Paula Underwood

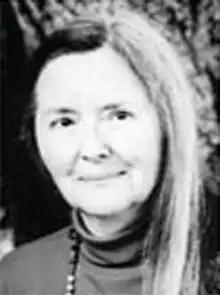

Priscilla Marie "Paula" Underwood (1932–2000) was an American author, who primarily wrote about Native Americans in the United States.